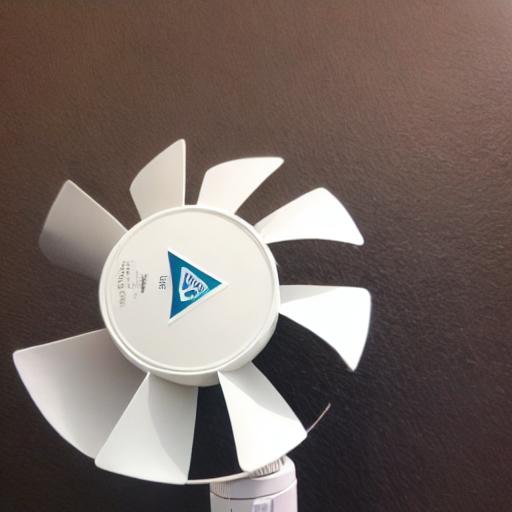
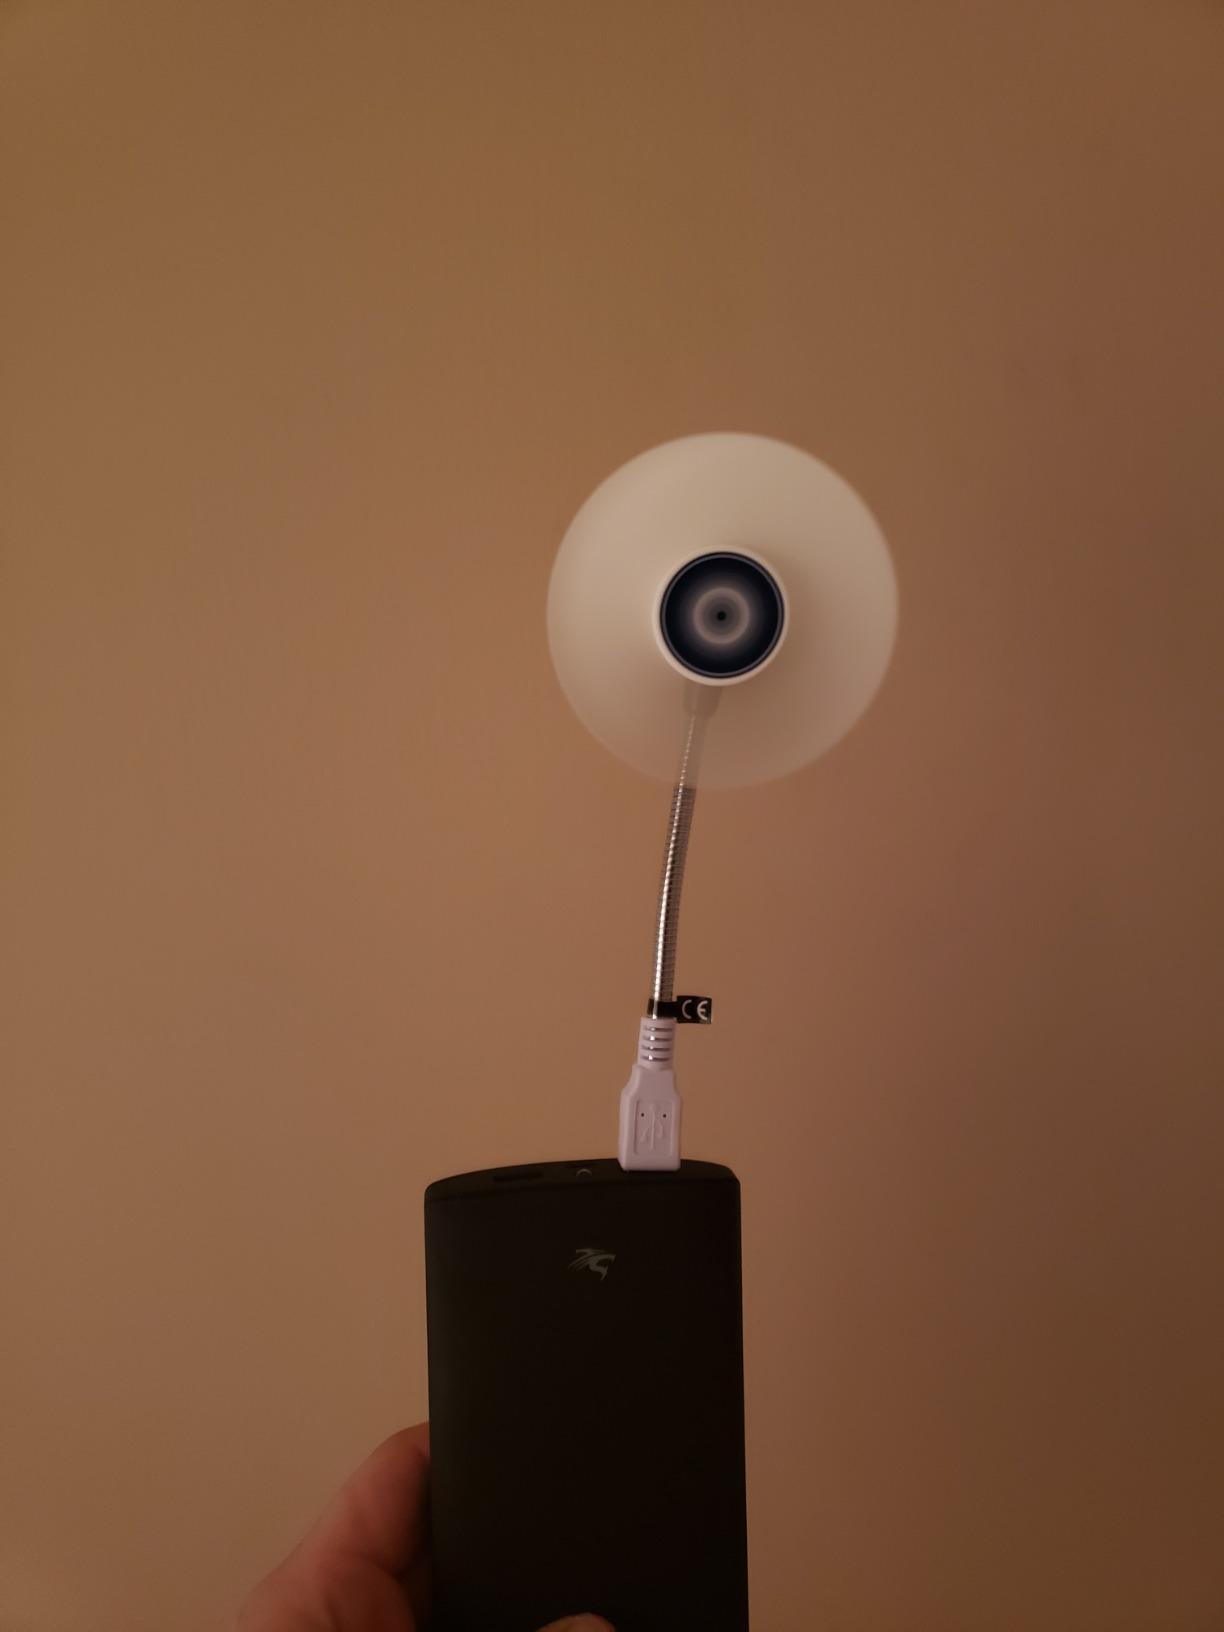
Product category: fan
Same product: no